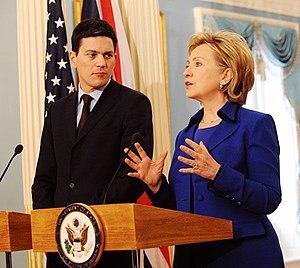
David Wright Miliband, né le 15 juillet 1965 à Londres, est un homme politique britannique membre du Parti travailliste. Membre du Parlement de 2001 à 2013 pour la circonscription de South Shields, dans le Nord de l’Angleterre, il a été secrétaire d'État des Affaires étrangères et du Commonwealth entre 2007 et 2010, et de 2006 à 2007 secrétaire à l’Environnement.